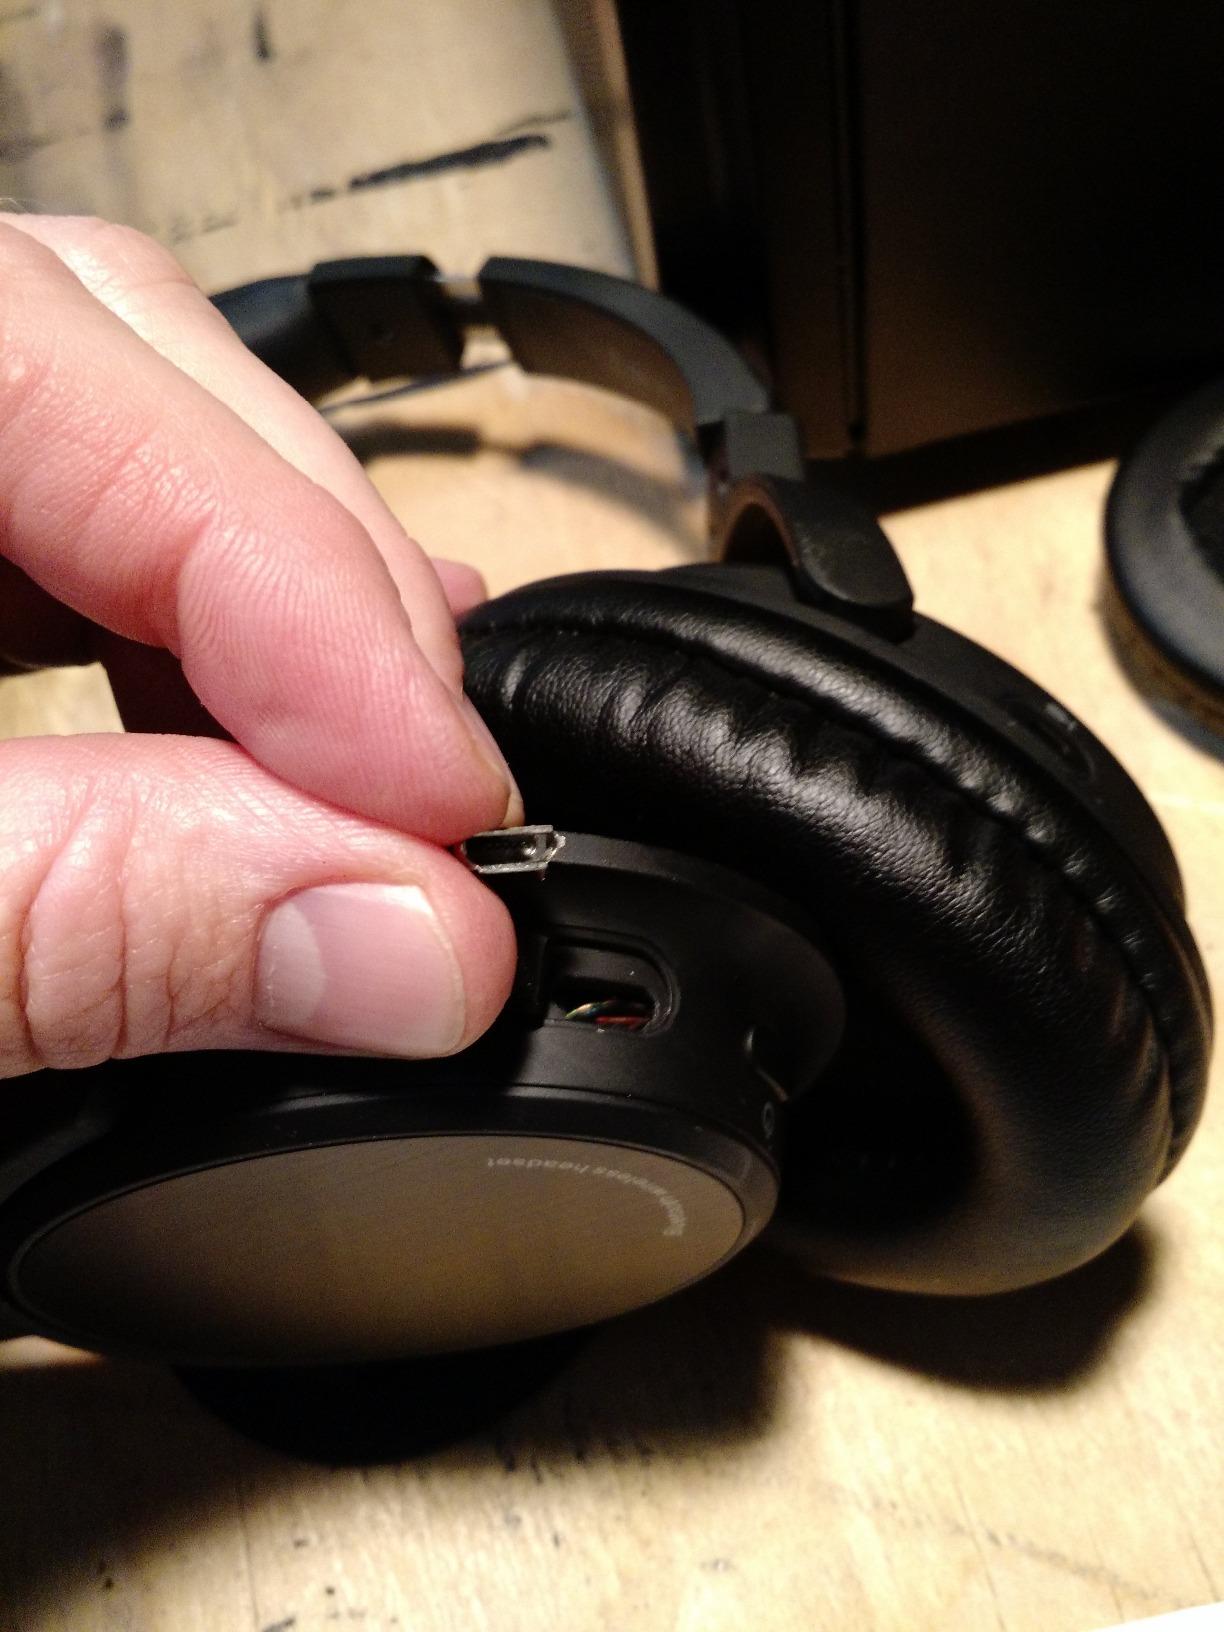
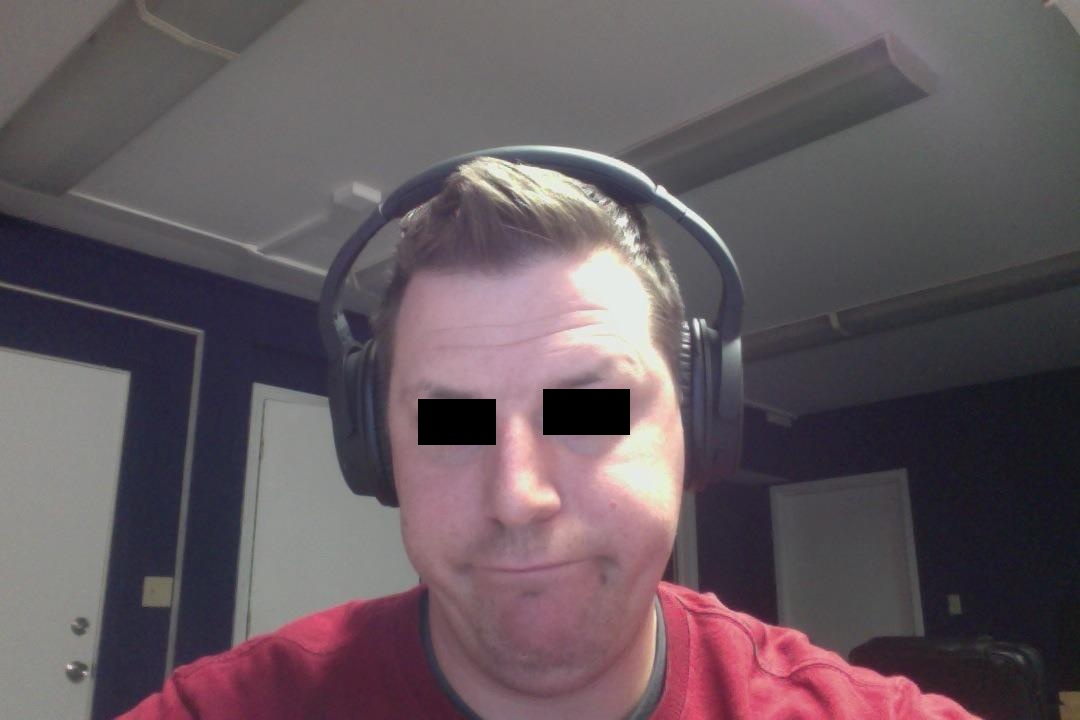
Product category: headphones
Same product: yes